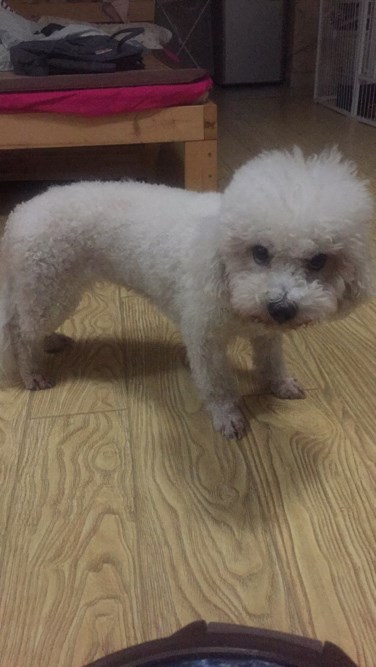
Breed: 3083-n000117-Bichon_Frise